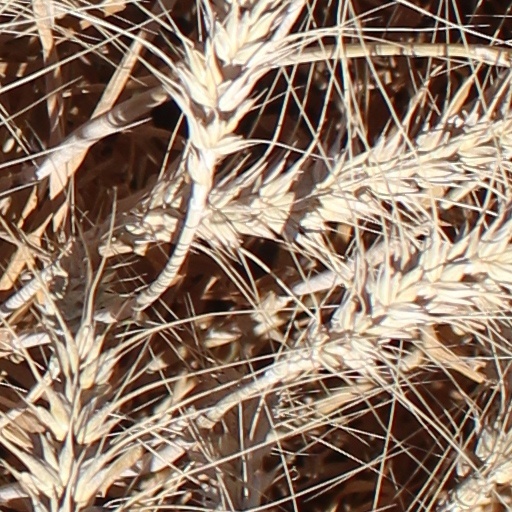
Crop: wheat